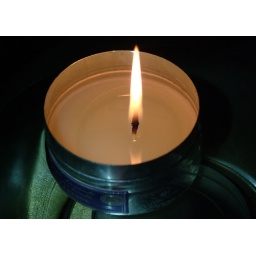
Scented candle floating in a bowl of water